Guppy

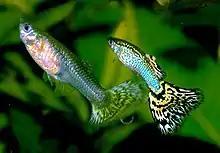
Guppy male and female ornamental strains

In addition to senescence pattern, resource availability and density also matter in regulation of guppy populations. Guppies reduce their fecundity and reproductive allocation in response to scarce food. When food is abundant, they increase brood size. Differential reproductive allocation can be the cause of seasonality of life-history characteristics in some guppy populations. For example, during the wet season from May to December, guppies in the Northern Range of Trinidad reduce their investment in reproduction regardless of predation level, possibly in response to decreased food resources. Population density also matters in simpler environments because higher intraspecific competition causes a decrease in reproductive rate and somatic growth rate, and a corresponding increase in juvenile mortality rate due to cannibalism. It was confirmed that in low-predation environments, guppy populations are in part regulated by density.